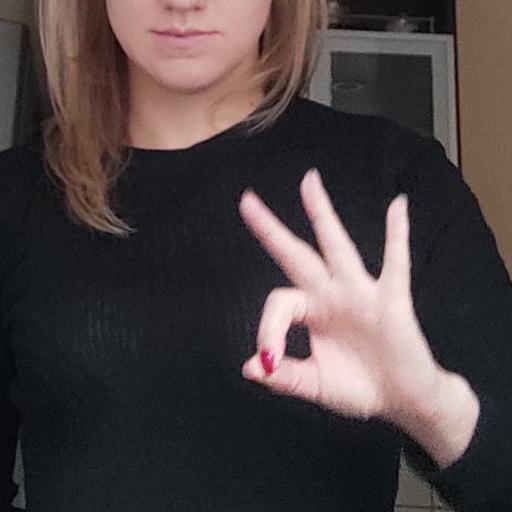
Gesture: ok